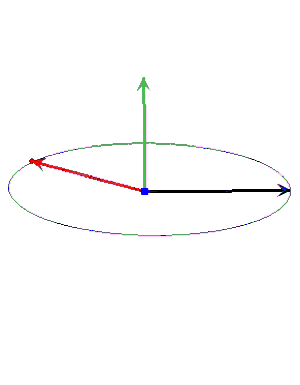
Animation montrant l'évolution du produit vectoriel (en vert) quand l'angle varie entre les deux vecteurs de départ (bleu et rouge).